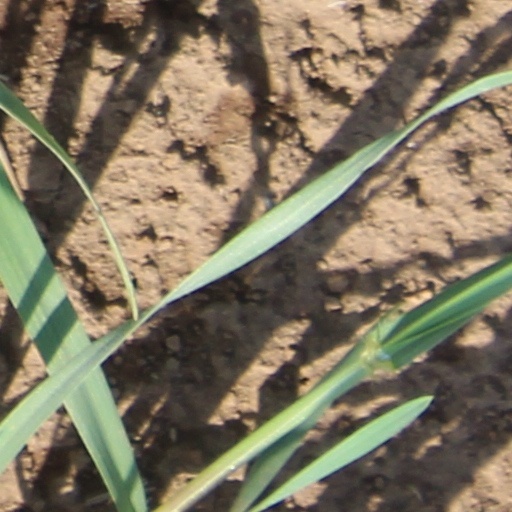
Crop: wheat